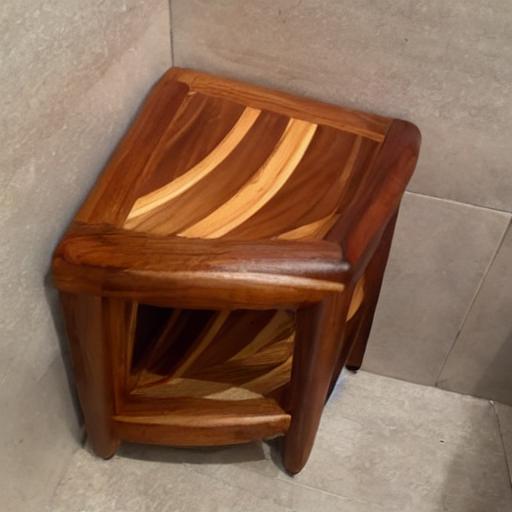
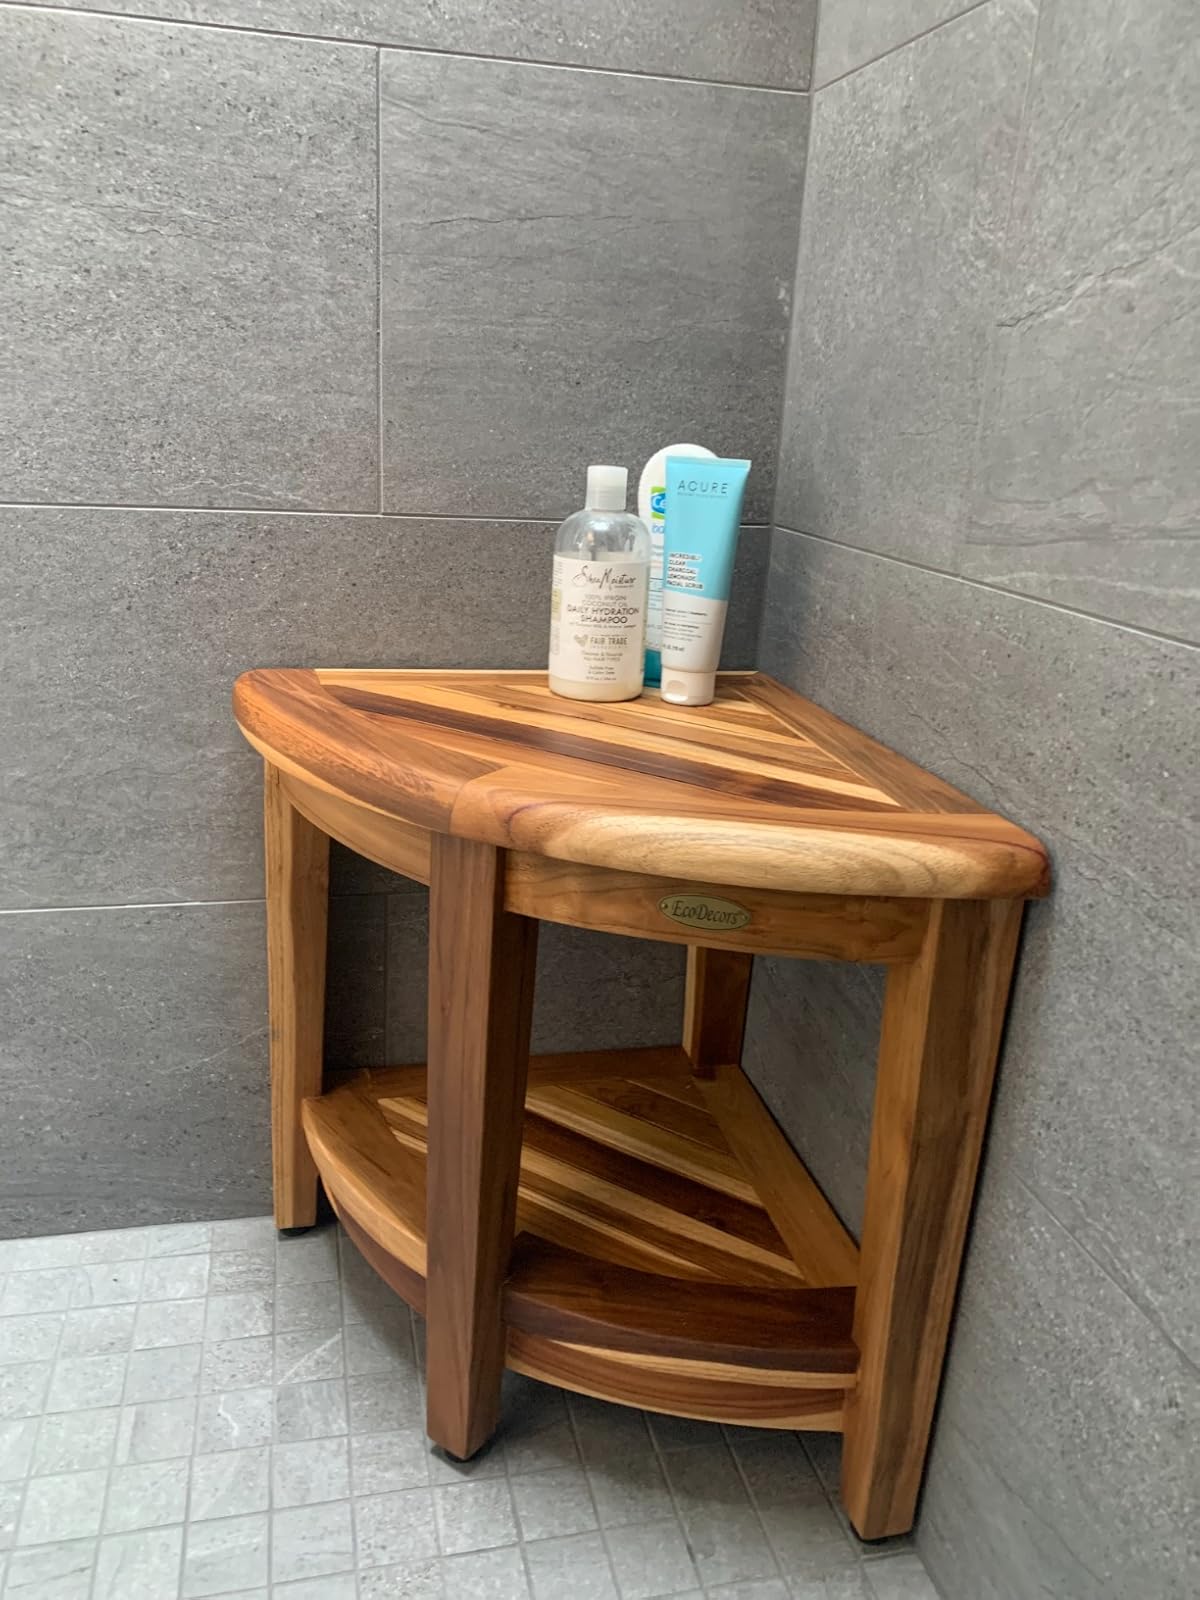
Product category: stool
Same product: no